Hossein Hedayati

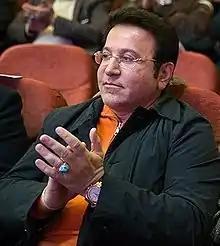
Hedayati in January 2016

Hossein Hedayati is an Iranian business tycoon who most notably purchased Steel Azin F.C. and invested into Persepolis F.C.